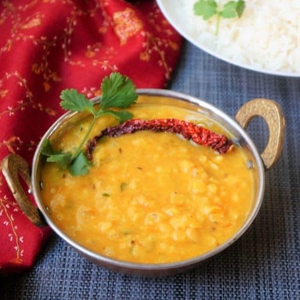
Dish: dal